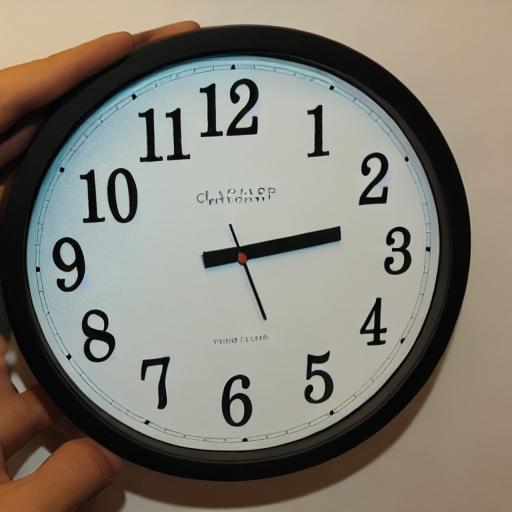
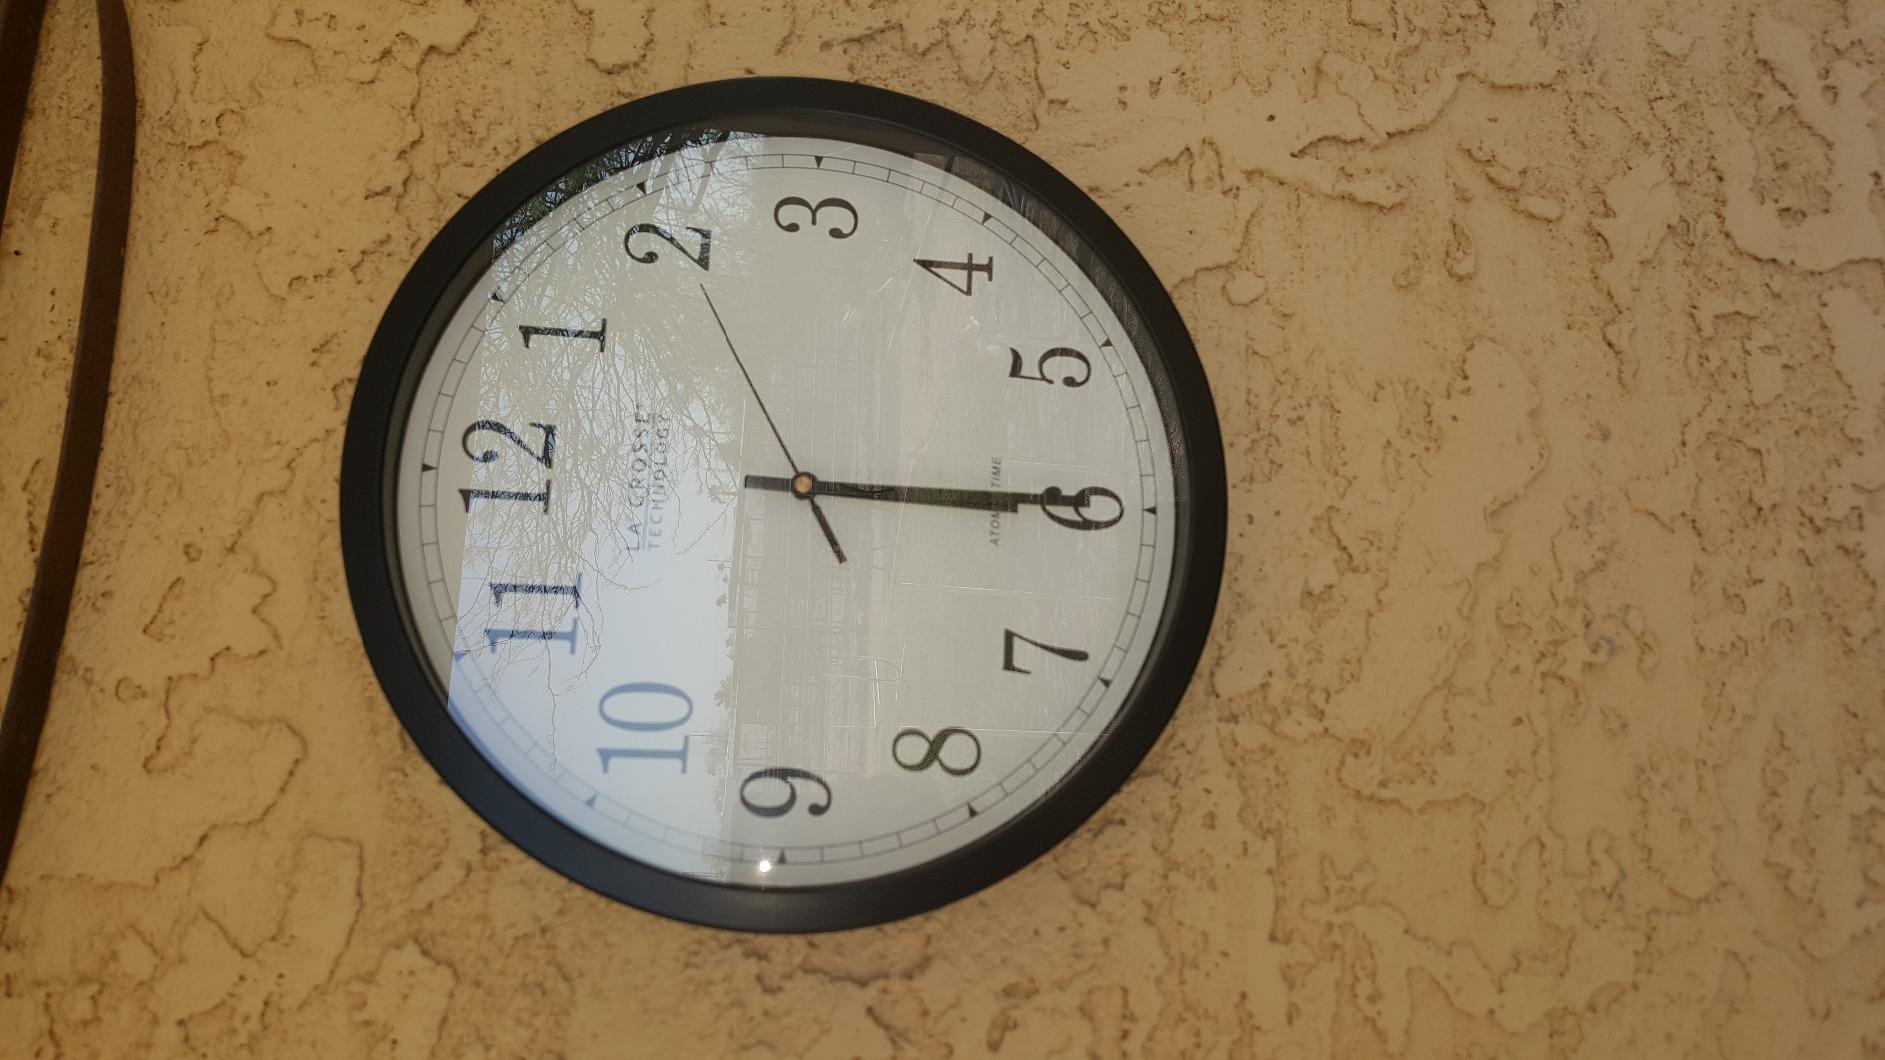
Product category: clock
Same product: no